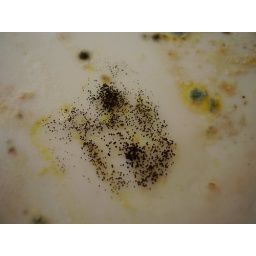
a plate I left in the sink for too long.